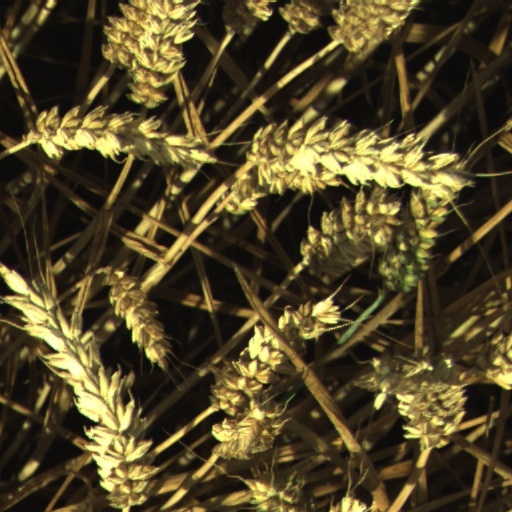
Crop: wheat